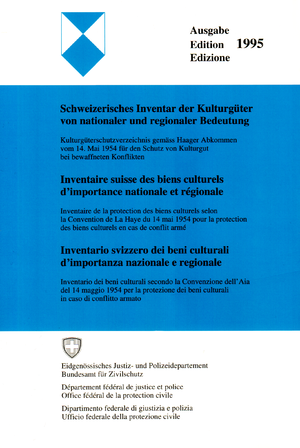
Inventaire suisse des biens culturels d'importance nationale et régionale. Italiano: Inventario dei beni culturali svizzeri d'importanza nazionale e regionale.
L'inventaire suisse des biens culturels d'importance nationale et régionale est une liste d'environ 8 300 objets du patrimoine culturel suisse.